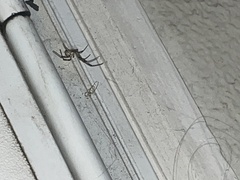
Species: Lactrodectus_hesperus